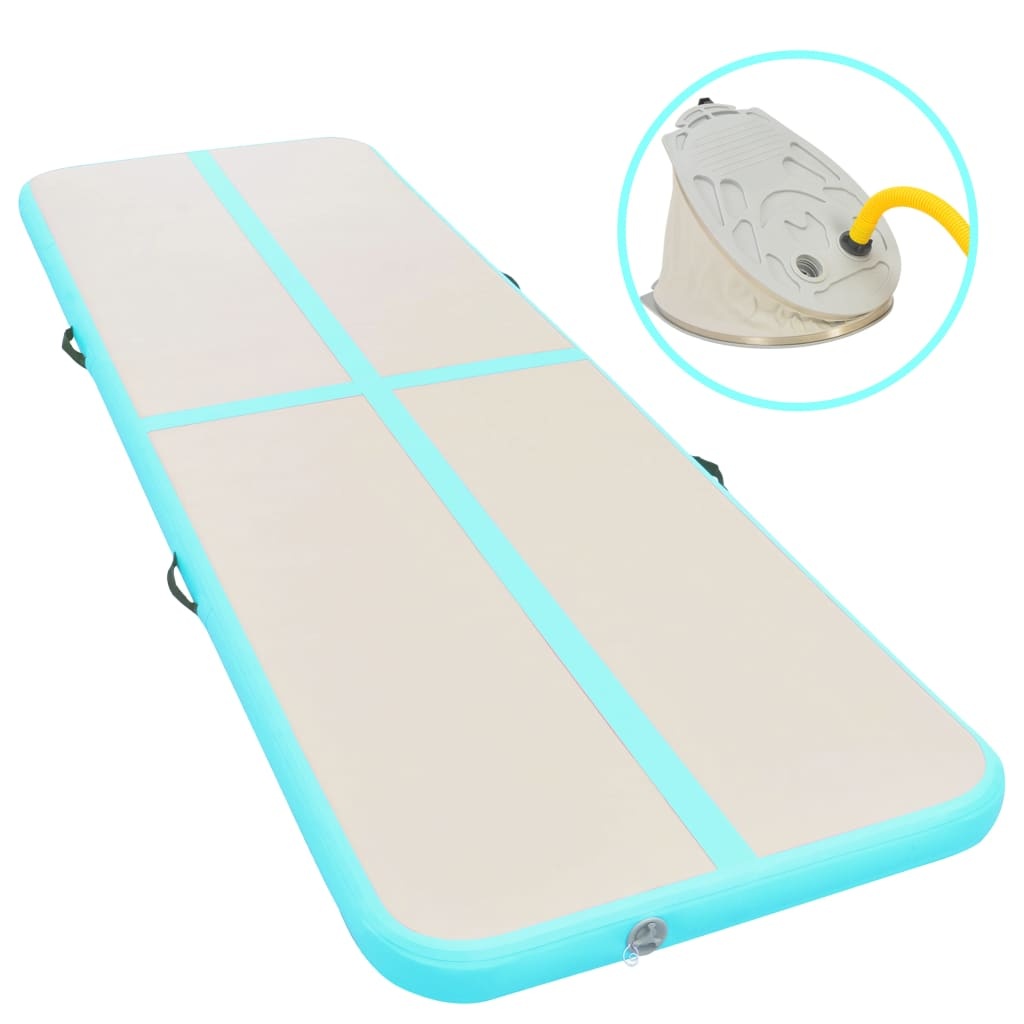
Täytettävä voimistelumatto pumpulla 600x100x10 cm PVC vihreä
Etsitkö suurta ja ammattimaista mattoa liikuntaa tai leikkimistä varten? Täytettävä voimistelumatto on fiksu valinta. Voimistelumatto on erittäin vahva ja kestävä ja se on helppo ottaa mukaan ja ottaa käyttöön. Sitä voidaan käyttää myös puistoissa, kouluissa ja urheilukerhoissa, sekä sisä- että ulkotiloissa. Erittäin tiheästä PVC:stä valmistettu täytettävä matto on iskunvaimentava, liukumaton ja vedenpitävä, joten sen avulla voi suojata kaikkia urheilua rakastavia. Se on käytössä monipuolinen, ja sitä voidaan käyttää sisätiloissa voimisteluun, potkunyrkkeilyyn, joogaan, painiin jne. Ja se sopii myös ulkoaktiviteetteihin, kuten uima-altaassa tai merellä kellumiseen, nurmikenttäpeleihin ja niin edelleen. Toimitukseen sisältyy myös pumppu helppoa täyttämistä ja tyhjentämistä varten. Kaikki tavarat on pakattu PVC-pussiin, jotta niitä voidaan säilyttää ja kuljettaa helposti. Väri: harmaa ja vihreä Mitat: 600 x 100 x 10 cm (P x L x Paks.) Materiaali: Erittäin tiheä PVC + kiskokaista PVC-kangas Pumppu mukana
Brand: Be Basic
Category: Sporting Goods > Athletics > General Purpose Athletic Equipment > Gym Mats